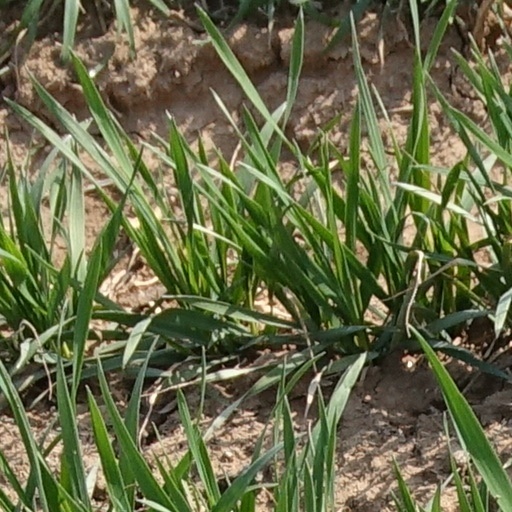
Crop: wheat